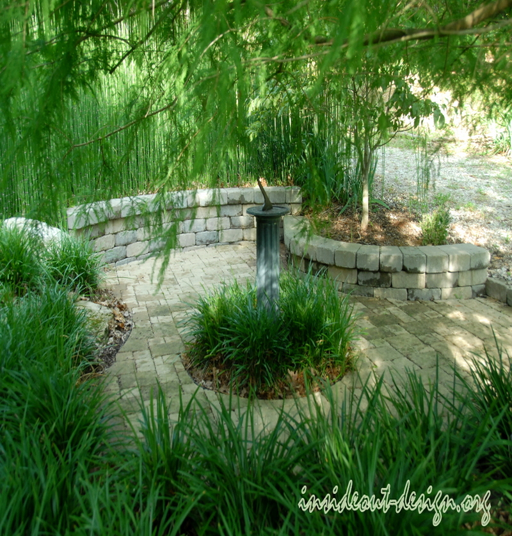
the memorial from under the cypress tree .